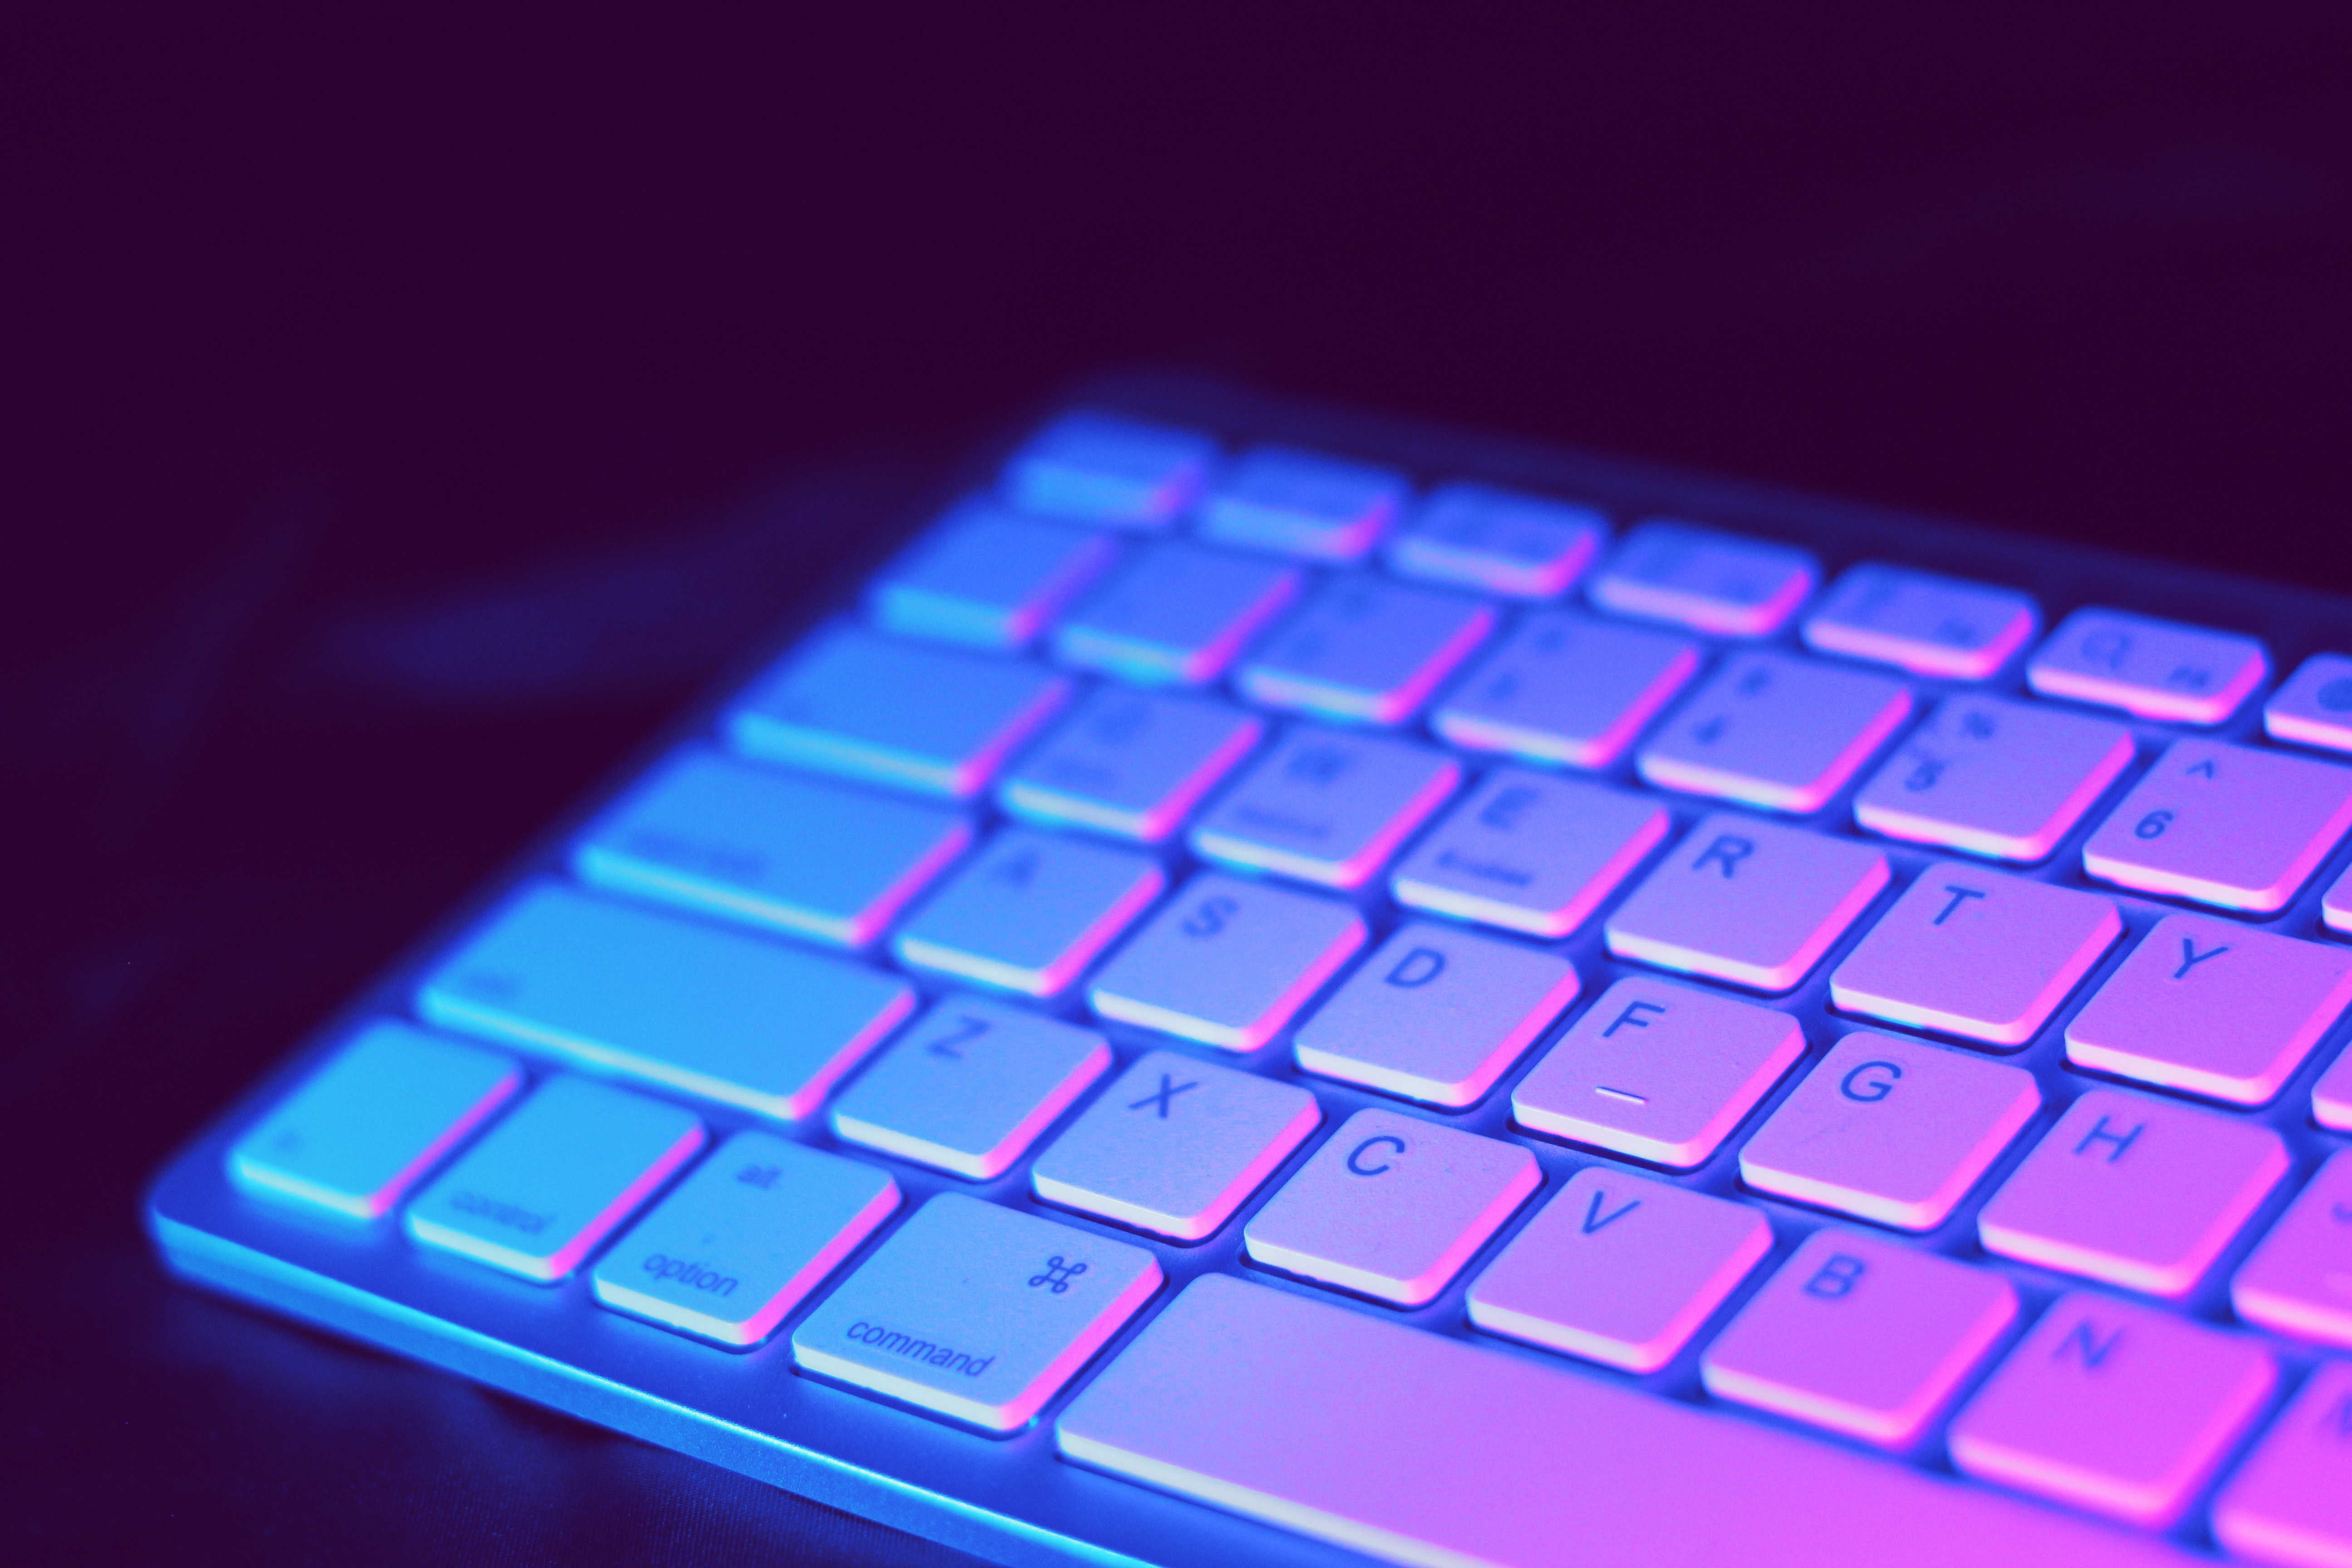
computer keyboard, purple, violet, pink, red, blue, light, technology, electronic device, input device, computer component, magenta, electronics, close up, font, space bar, peripheral, electric blue, laptop replacement keyboard, computer, square, computer accessory, electronic instrument, gadget, multimedia